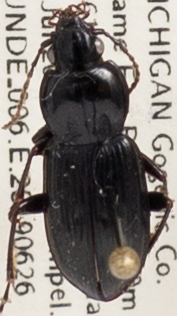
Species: Pterostichus mutus
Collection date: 2019-06-26
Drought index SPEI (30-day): -1.354
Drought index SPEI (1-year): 2.09
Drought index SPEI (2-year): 1.85